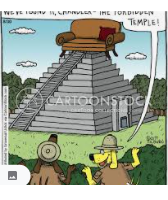
Portrait style: Cartoon Portrait